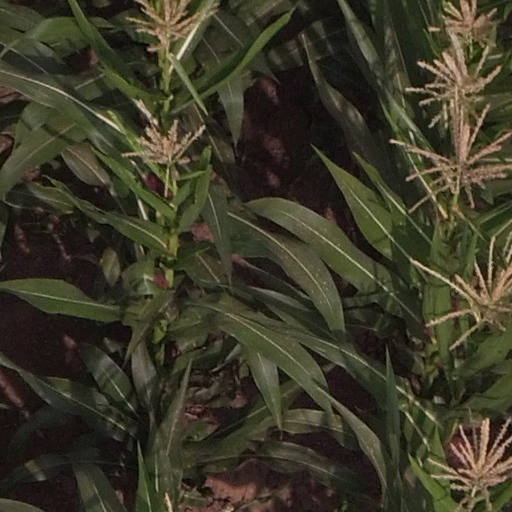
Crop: maize; corn